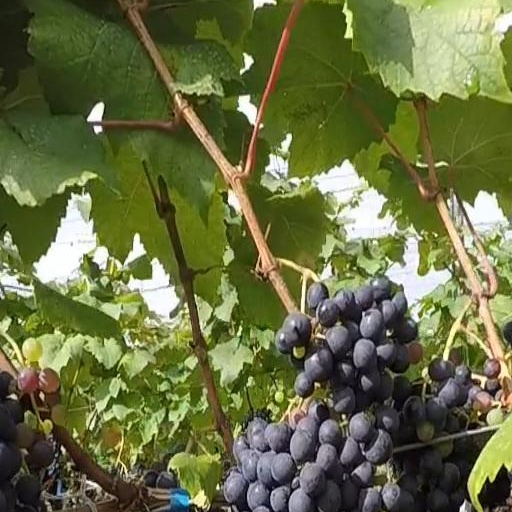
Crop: grape